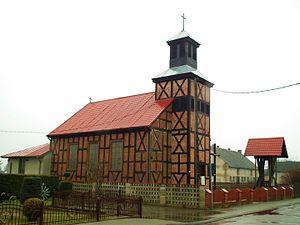
Kleszczyna est un village polonais de la gmina de Złotów dans la powiat de Złotów de la voïvodie de Grande-Pologne dans le centre-ouest de la Pologne.